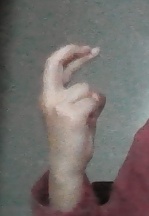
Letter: zay